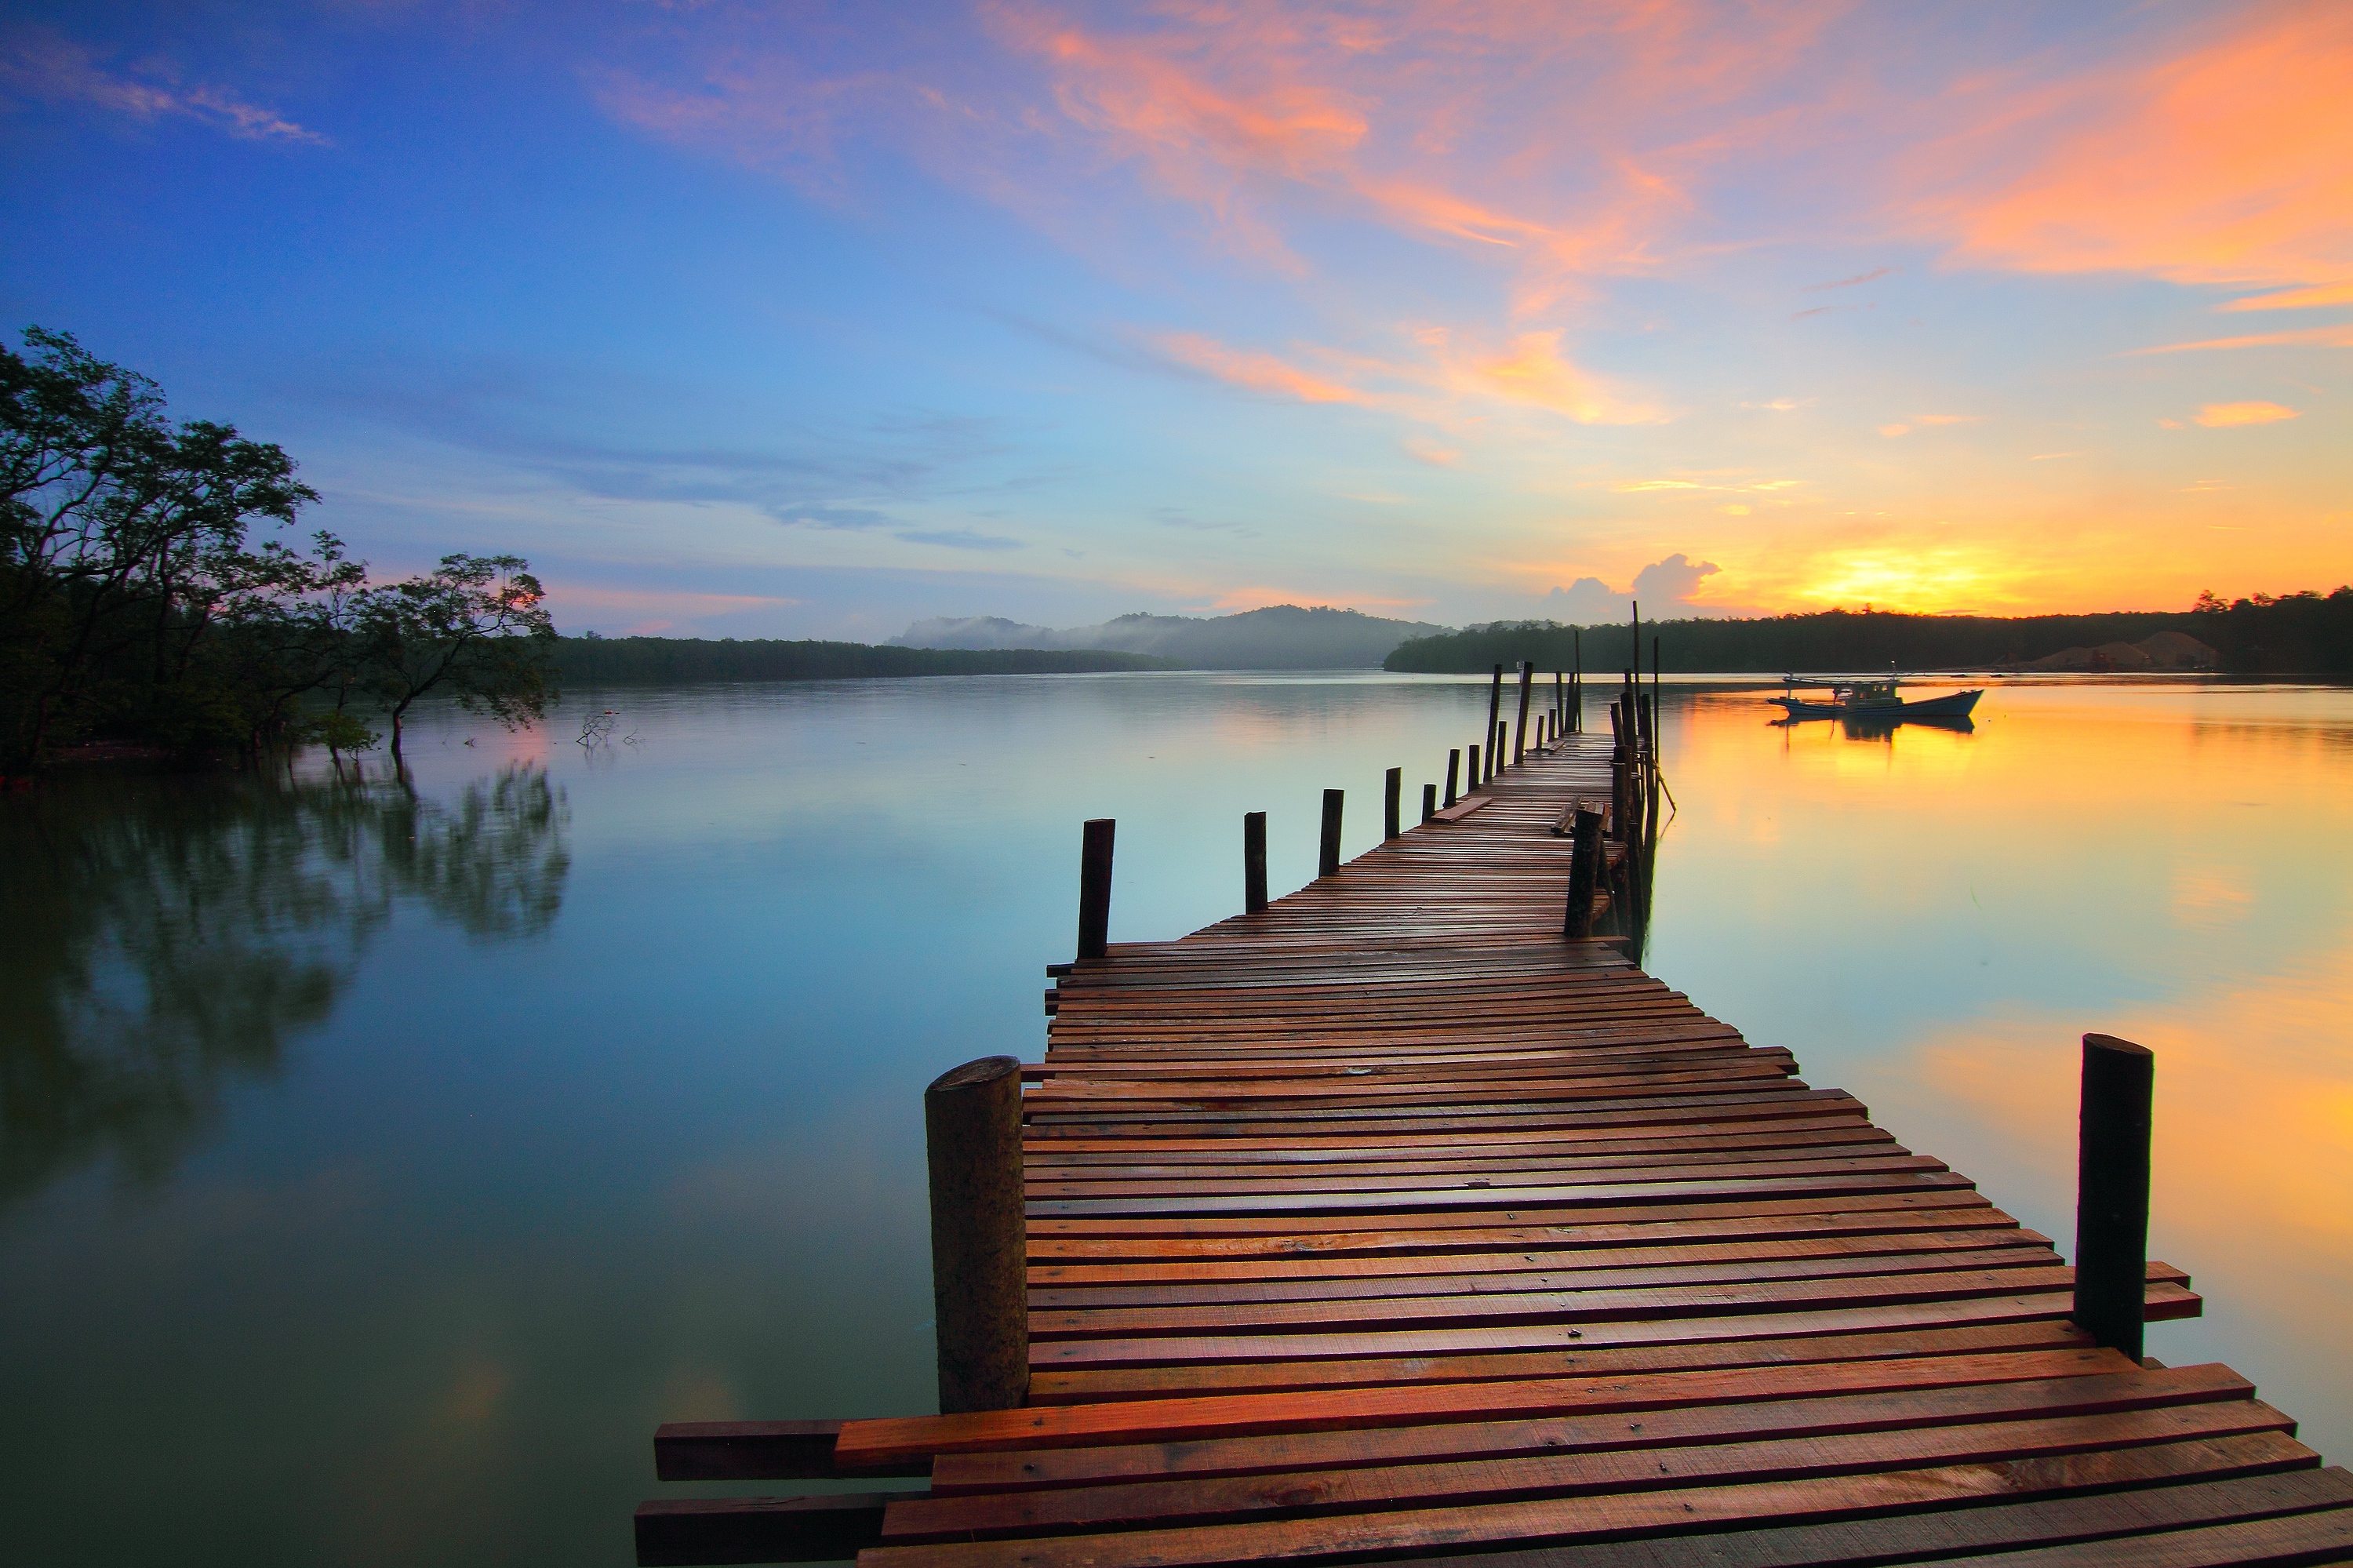
sky, water, nature, pier, dock, lake, sunset, reflection, morning, cloud, natural landscape, evening, horizon, sunrise, calm, dusk, reservoir, afterglow, tree, lake district, boardwalk, landscape, river, sea, dawn, shore, loch, walkway, sunlight, ocean, inlet, bank, vacation, wood, sound, bay, nonbuilding structure, coast